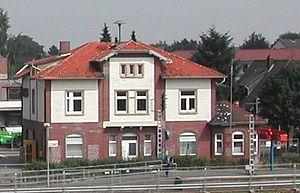
Kaltenkirchen / Geografi
Kaltenkirchen er en by og en kommune i det nordlige Tyskland, beliggende under Kreis Segeberg i den sydøstlige del af delstaten Slesvig-Holsten.